Dijana Radojević

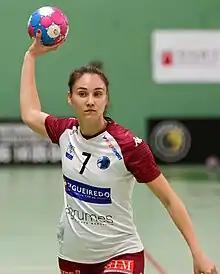
Dijana Radojević in 2018

Dijana Radojević (born 2 April 1990) is a Serbian handball player for CS Măgura Cisnădie and the Serbian national team.